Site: brandenburg
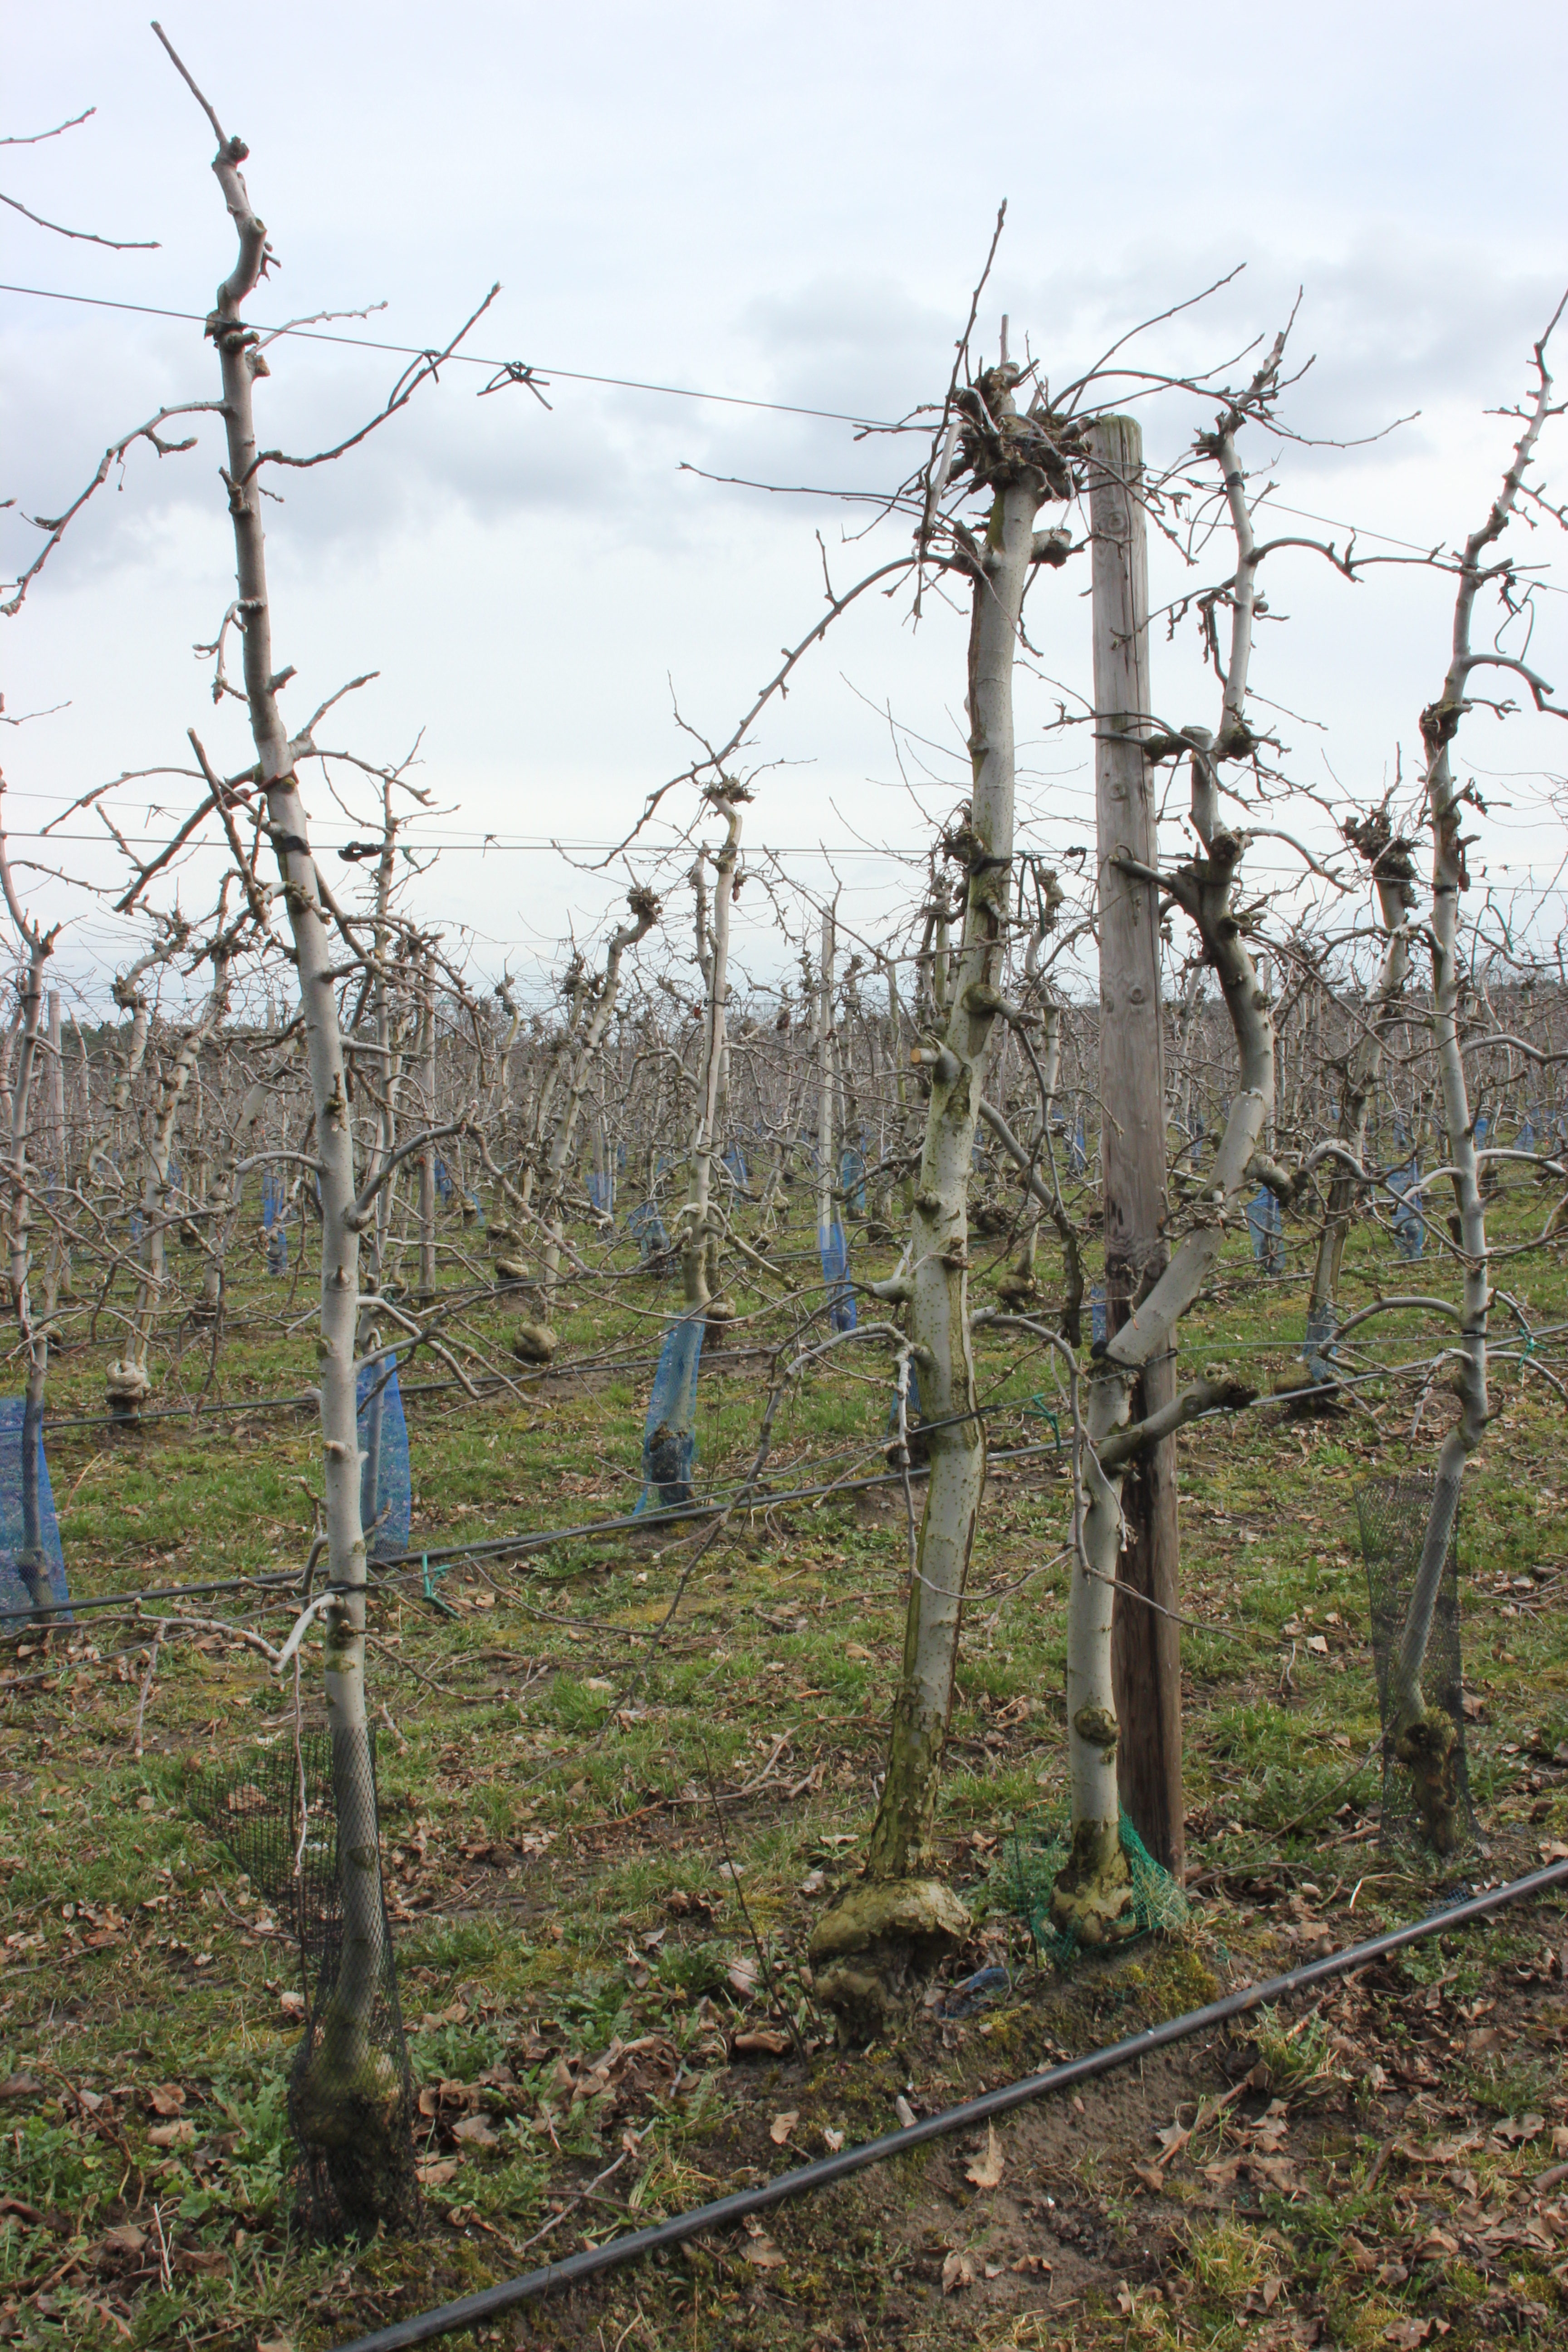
Growth stage (BBCH 01): Bud development